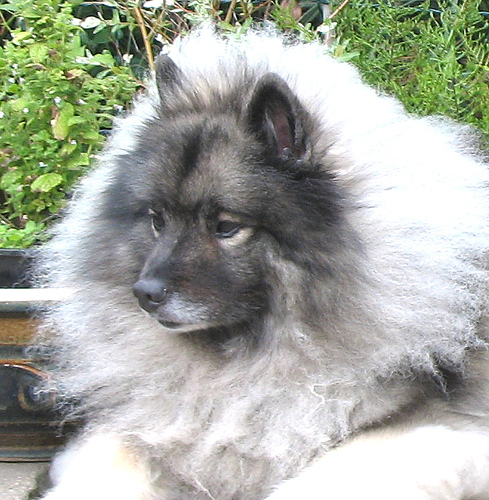
Animal: dog
Breed: keeshond